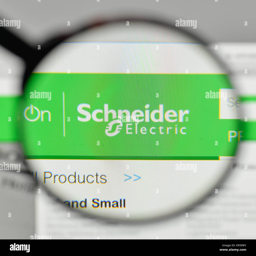
logo on the website homepage